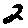
Label: 2